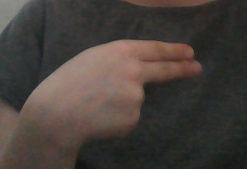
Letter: ain